United States lightship Buffalo (LV-82)

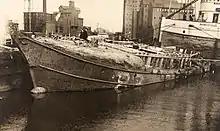
Lightship "Buffalo" (LV-82) after it was raised in 1915

The "Buffalo" was in service until 1936 when she was decommissioned. After decommissioning, papers were signed by President Franklin D. Roosevelt to have her moved to a VFW post in Massachusetts. However, this never happened as she was burnt at the dock by random vandals, and was considered a total loss, so she was scrapped.